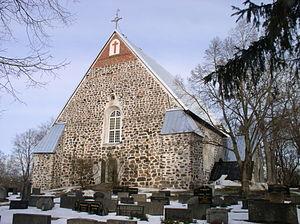
Cet article recense les églises évangéliques-luthériennes de Finlande.